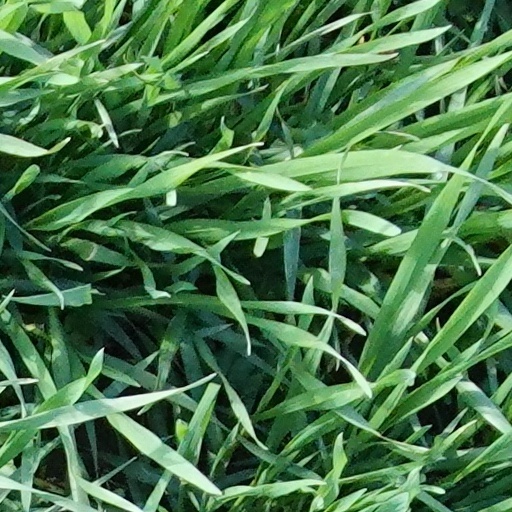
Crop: wheat